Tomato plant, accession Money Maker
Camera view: vertical (180 deg); turntable rotation: 60 degrees
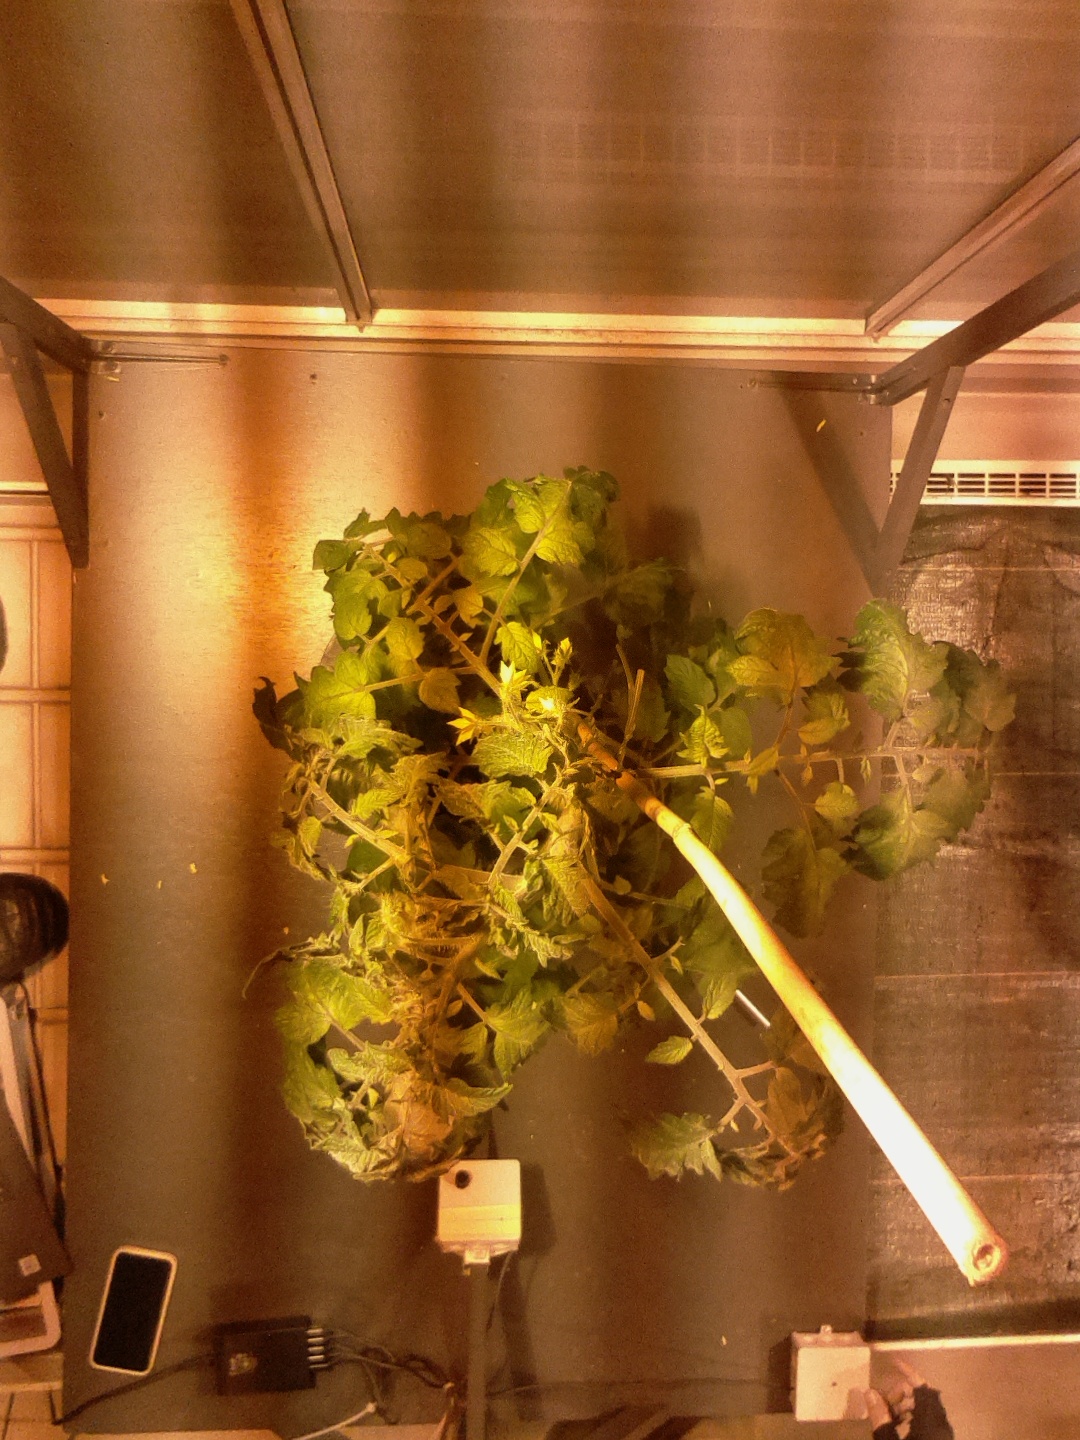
BBCH growth stage 69: End of flowering, 90%-100% of flowers open, more petals falling